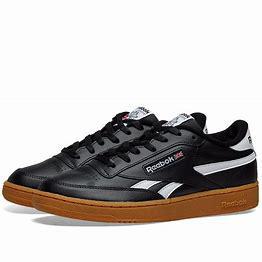
Brand: Reebok
Model: Club C